2008–09 Boston Bruins season

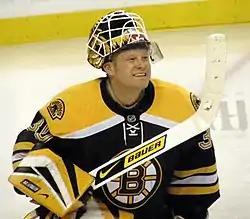
Tim Thomas, winner of the 2008–09 William M. Jennings Trophy

Three Bruins were assigned to the Eastern Conference for the 57th National Hockey League All-Star Game, with Zdeno Chara, Marc Savard and Tim Thomas all representing Boston as reserves. Coach Claude Julien was also named as head coach ahead of Montreal counterpart, Guy Carbonneau. Over the course of the weekend, Blake Wheeler was named MVP of the YoungStars game with a four-goal performance, Zdeno Chara recorded the hardest ever shot (105.4 mph) in the SuperSkills Competition, while Chara, Savard and Thomas celebrated victory in the All-Star Game, with Savard tallying three assists while Thomas was awarded the win for his efforts in both the overtime and shootout periods.